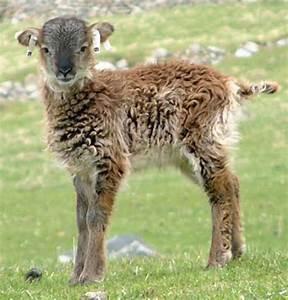
sheep